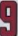
Number: 9